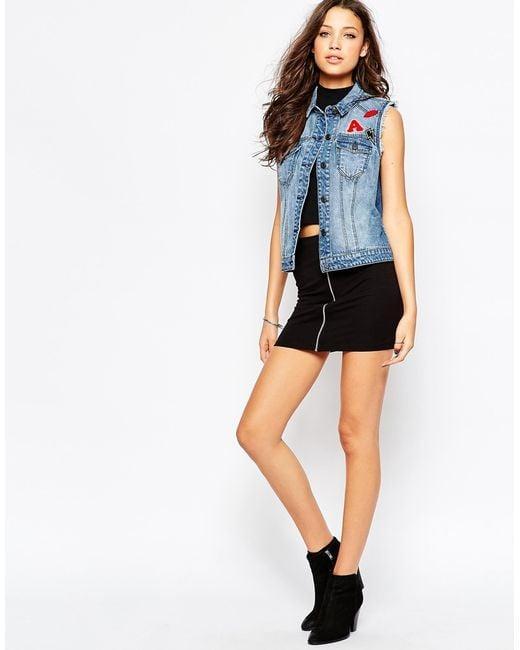
Trendige ärmellose Jeansjacke für Damen